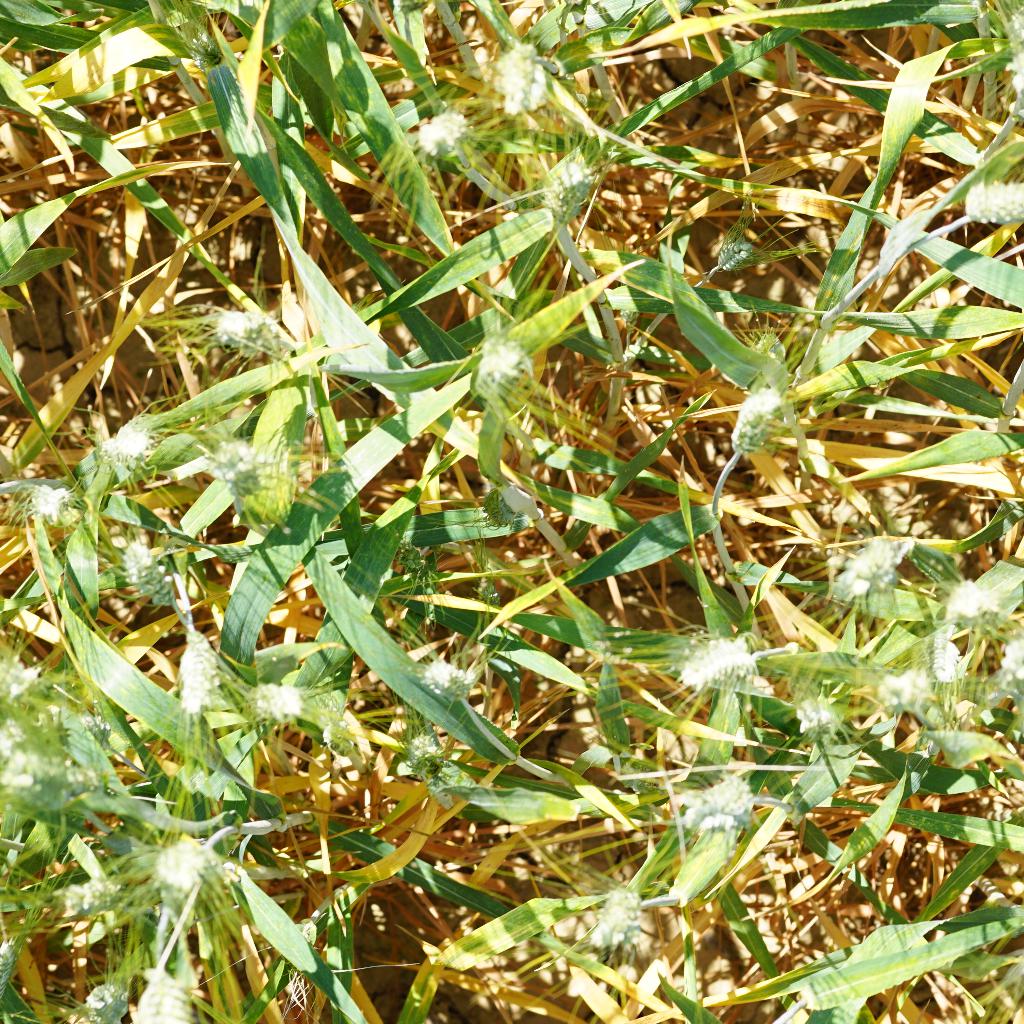
Country: France
Location: Gréoux
Wheat development stage: Filling